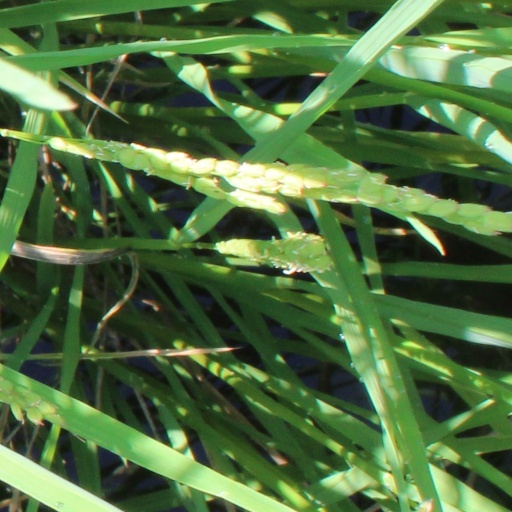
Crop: rice